Mélissa Petit

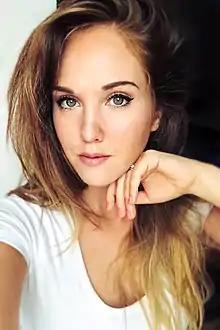
Mélissa Petit (2018)

Mélissa Petit (born 15 February 1990) is a French operatic soprano who studied piano and voice in her home town of St Raphael and in Nice. In 2009 she won second prize at the Concorso Musica Sacra in Rome and first prize at the Concours de Chant Lyrique in Béziers. She went on to spend three years with the opera studio attached to the Hamburg State Opera. After an engagement with the Zurich Opera, in 2017 she began freelancing, appearing in Bregenz, Copenhagen, Paris, Beijing, Salzburg and Lucerne. Roles have included Micaëla in Bizet's "Carmen", Marzelline in Beethoven's "Fidelio", and Servilia in a concert performance of Mozart's "La clemenza di Tito".